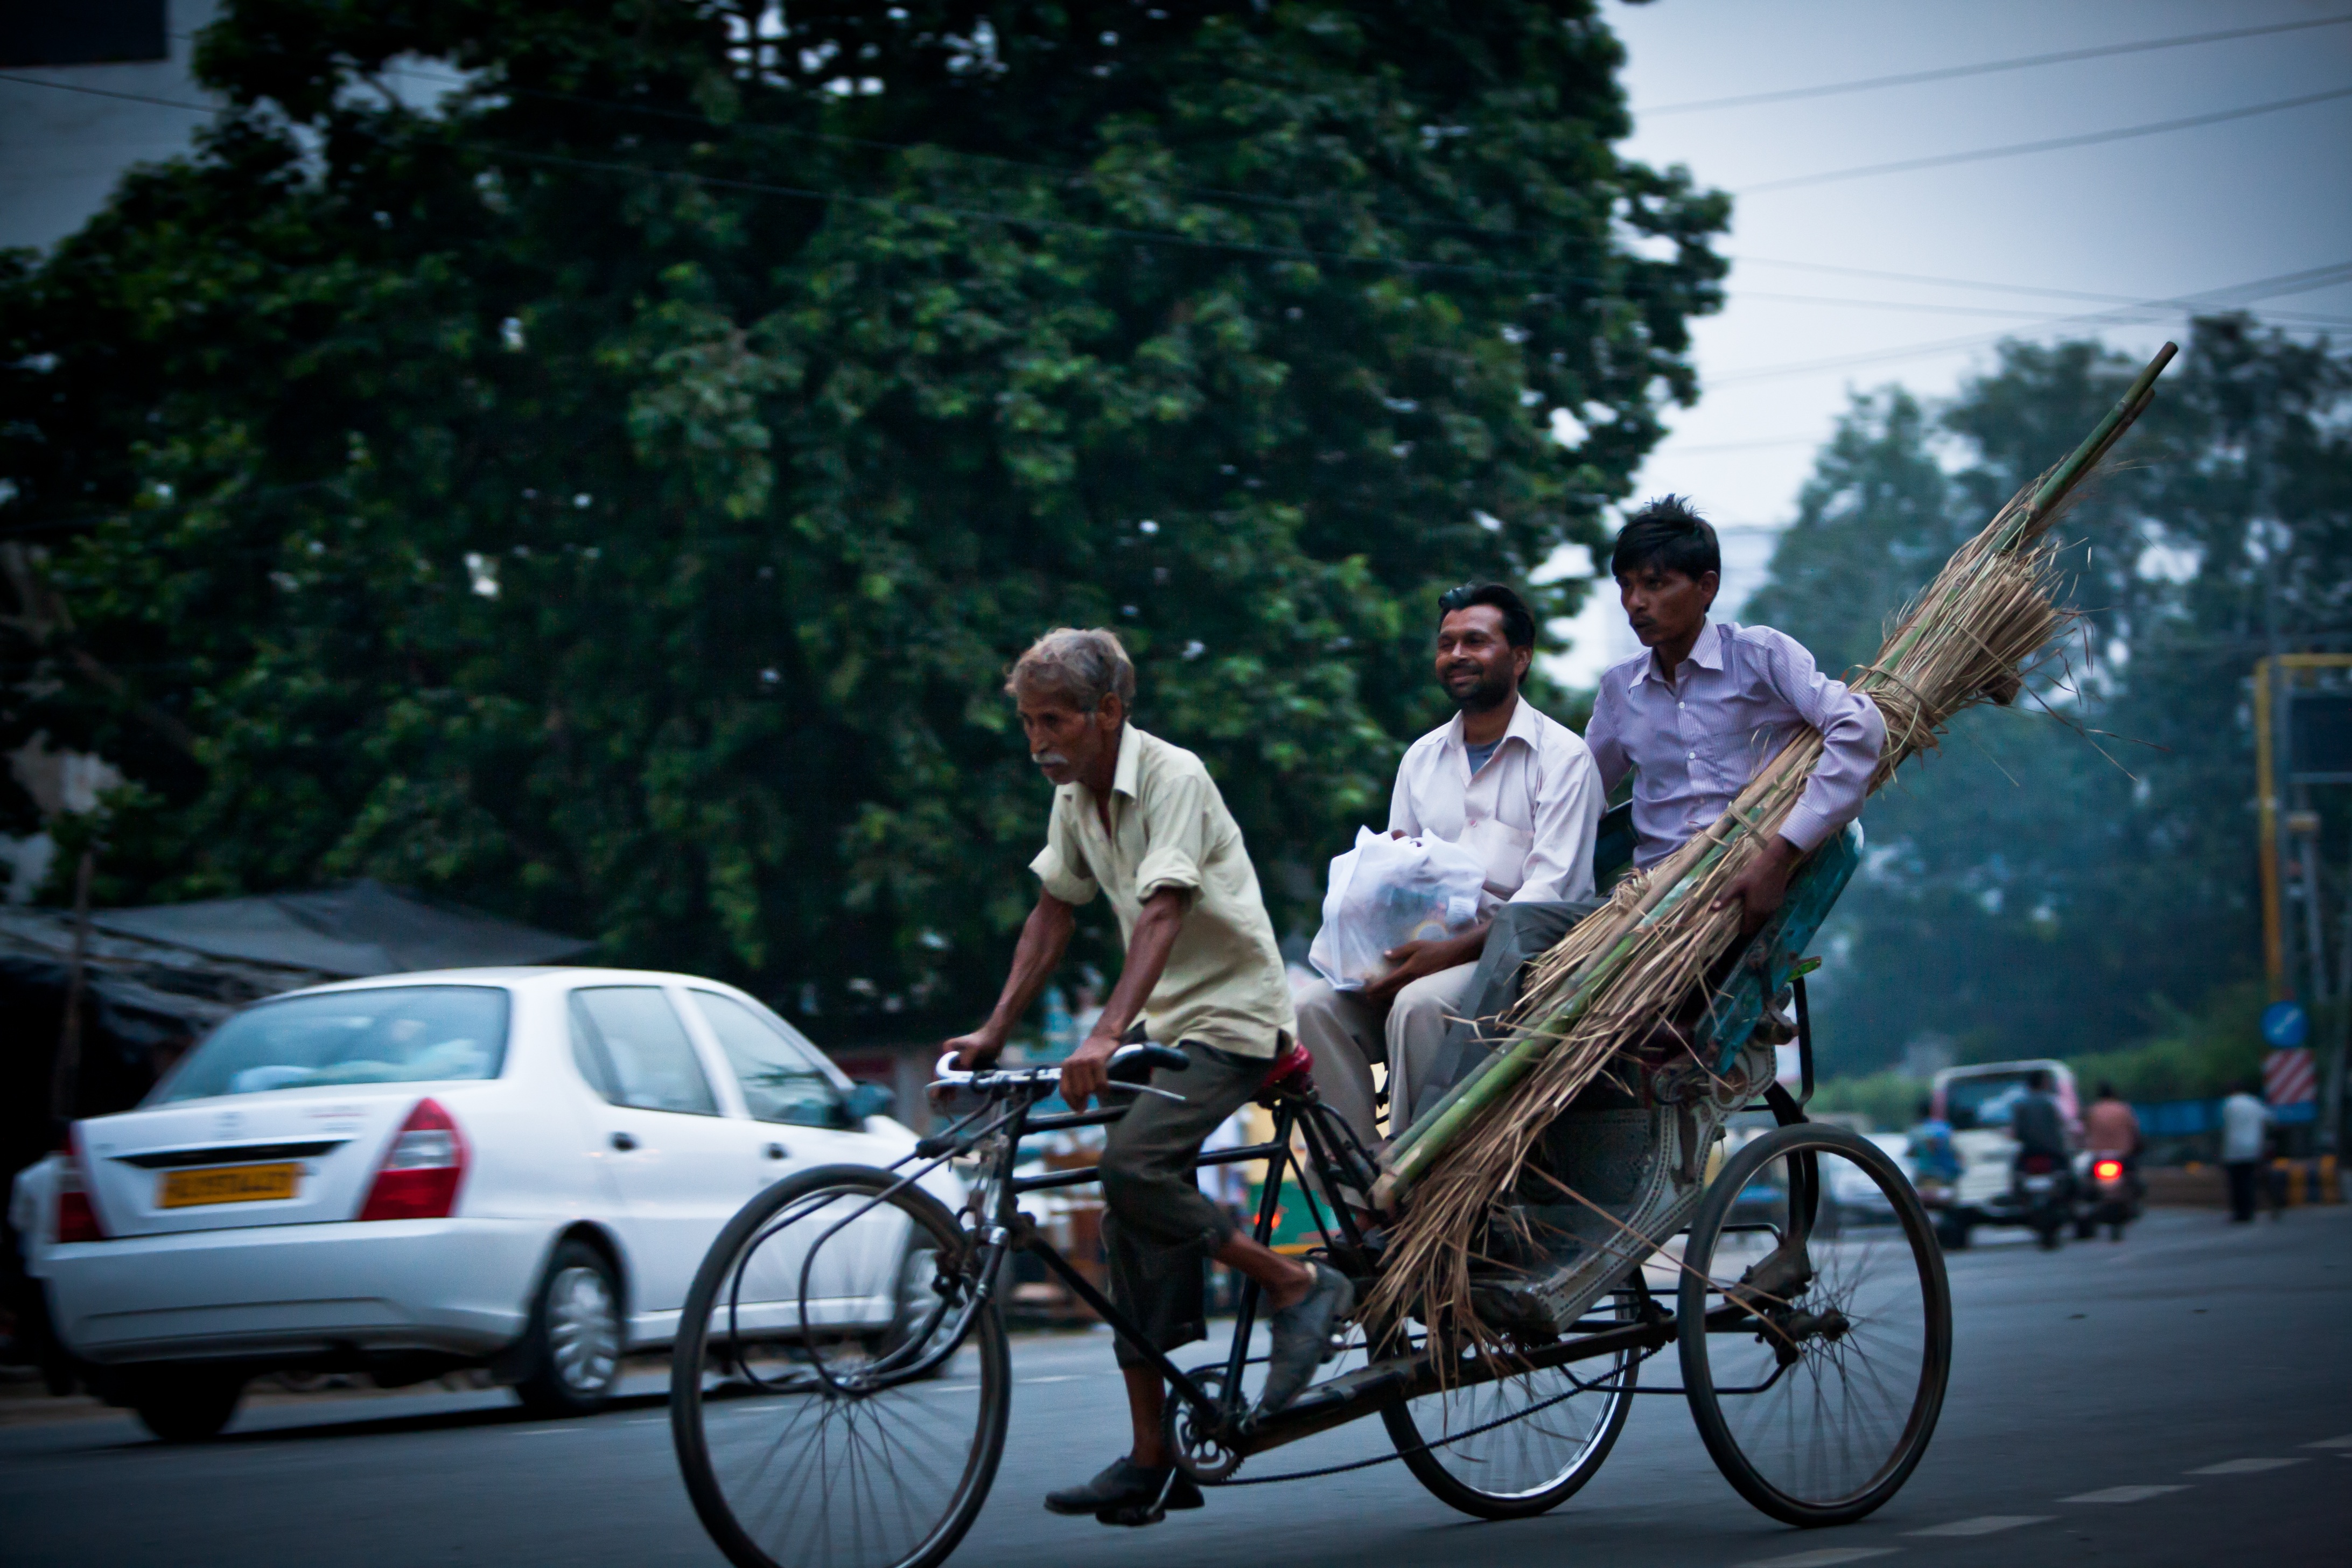
bicycle, transportation, vehicle, life, sports equipment, cycling, india, rickshaw, himalaya, land vehicle, blank page, mens cycling